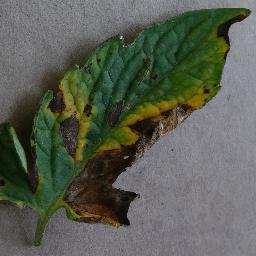
Label: Tomato___Early_blight